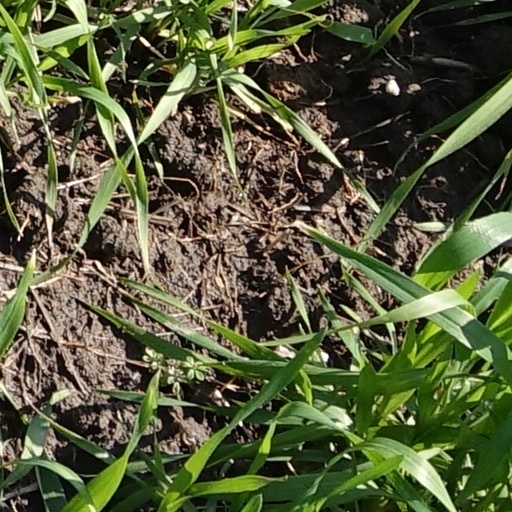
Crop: wheat